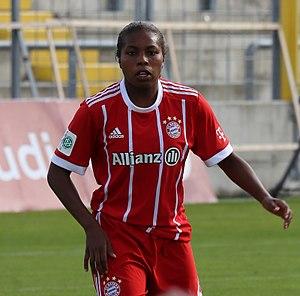
Lineth Beerensteyn est une footballeuse internationale néerlandaise évoluant au poste d'attaquant.